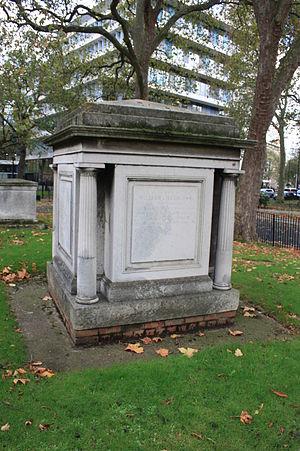
William Chandless est un explorateur anglais, connu pour ses voyages dans le bassin amazonien au cours des années 1860.